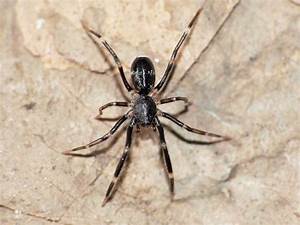
Label: spider